Forsby–Köping limestone cableway

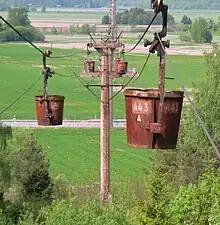
The limestone cableway running north towards Arboga river

The Forsby–Köping limestone cableway, commonly referred to in Swedish as Kalklinbanan, was a 42 km aerial tramway running from Forsby in Vingåker municipality to industrial town Köping in central Sweden. Its final destination was the factory at the port of Köping, where cement was manufactured until 1978, and later various limestone derivatives. The cableway was Europe's longest at the time of construction. It was later superseded by a handful of longer cableways, notably the Norsjö aerial tramway, all of which were demolished during the 1960s–1980s. It was taken out of service in 1997 but kept in working order. By that time all longer industrial cableways had been demolished making it at present the world's longest cableway in working order.